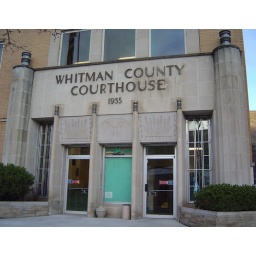
The building was very ugly, but the part around the doors was cool.